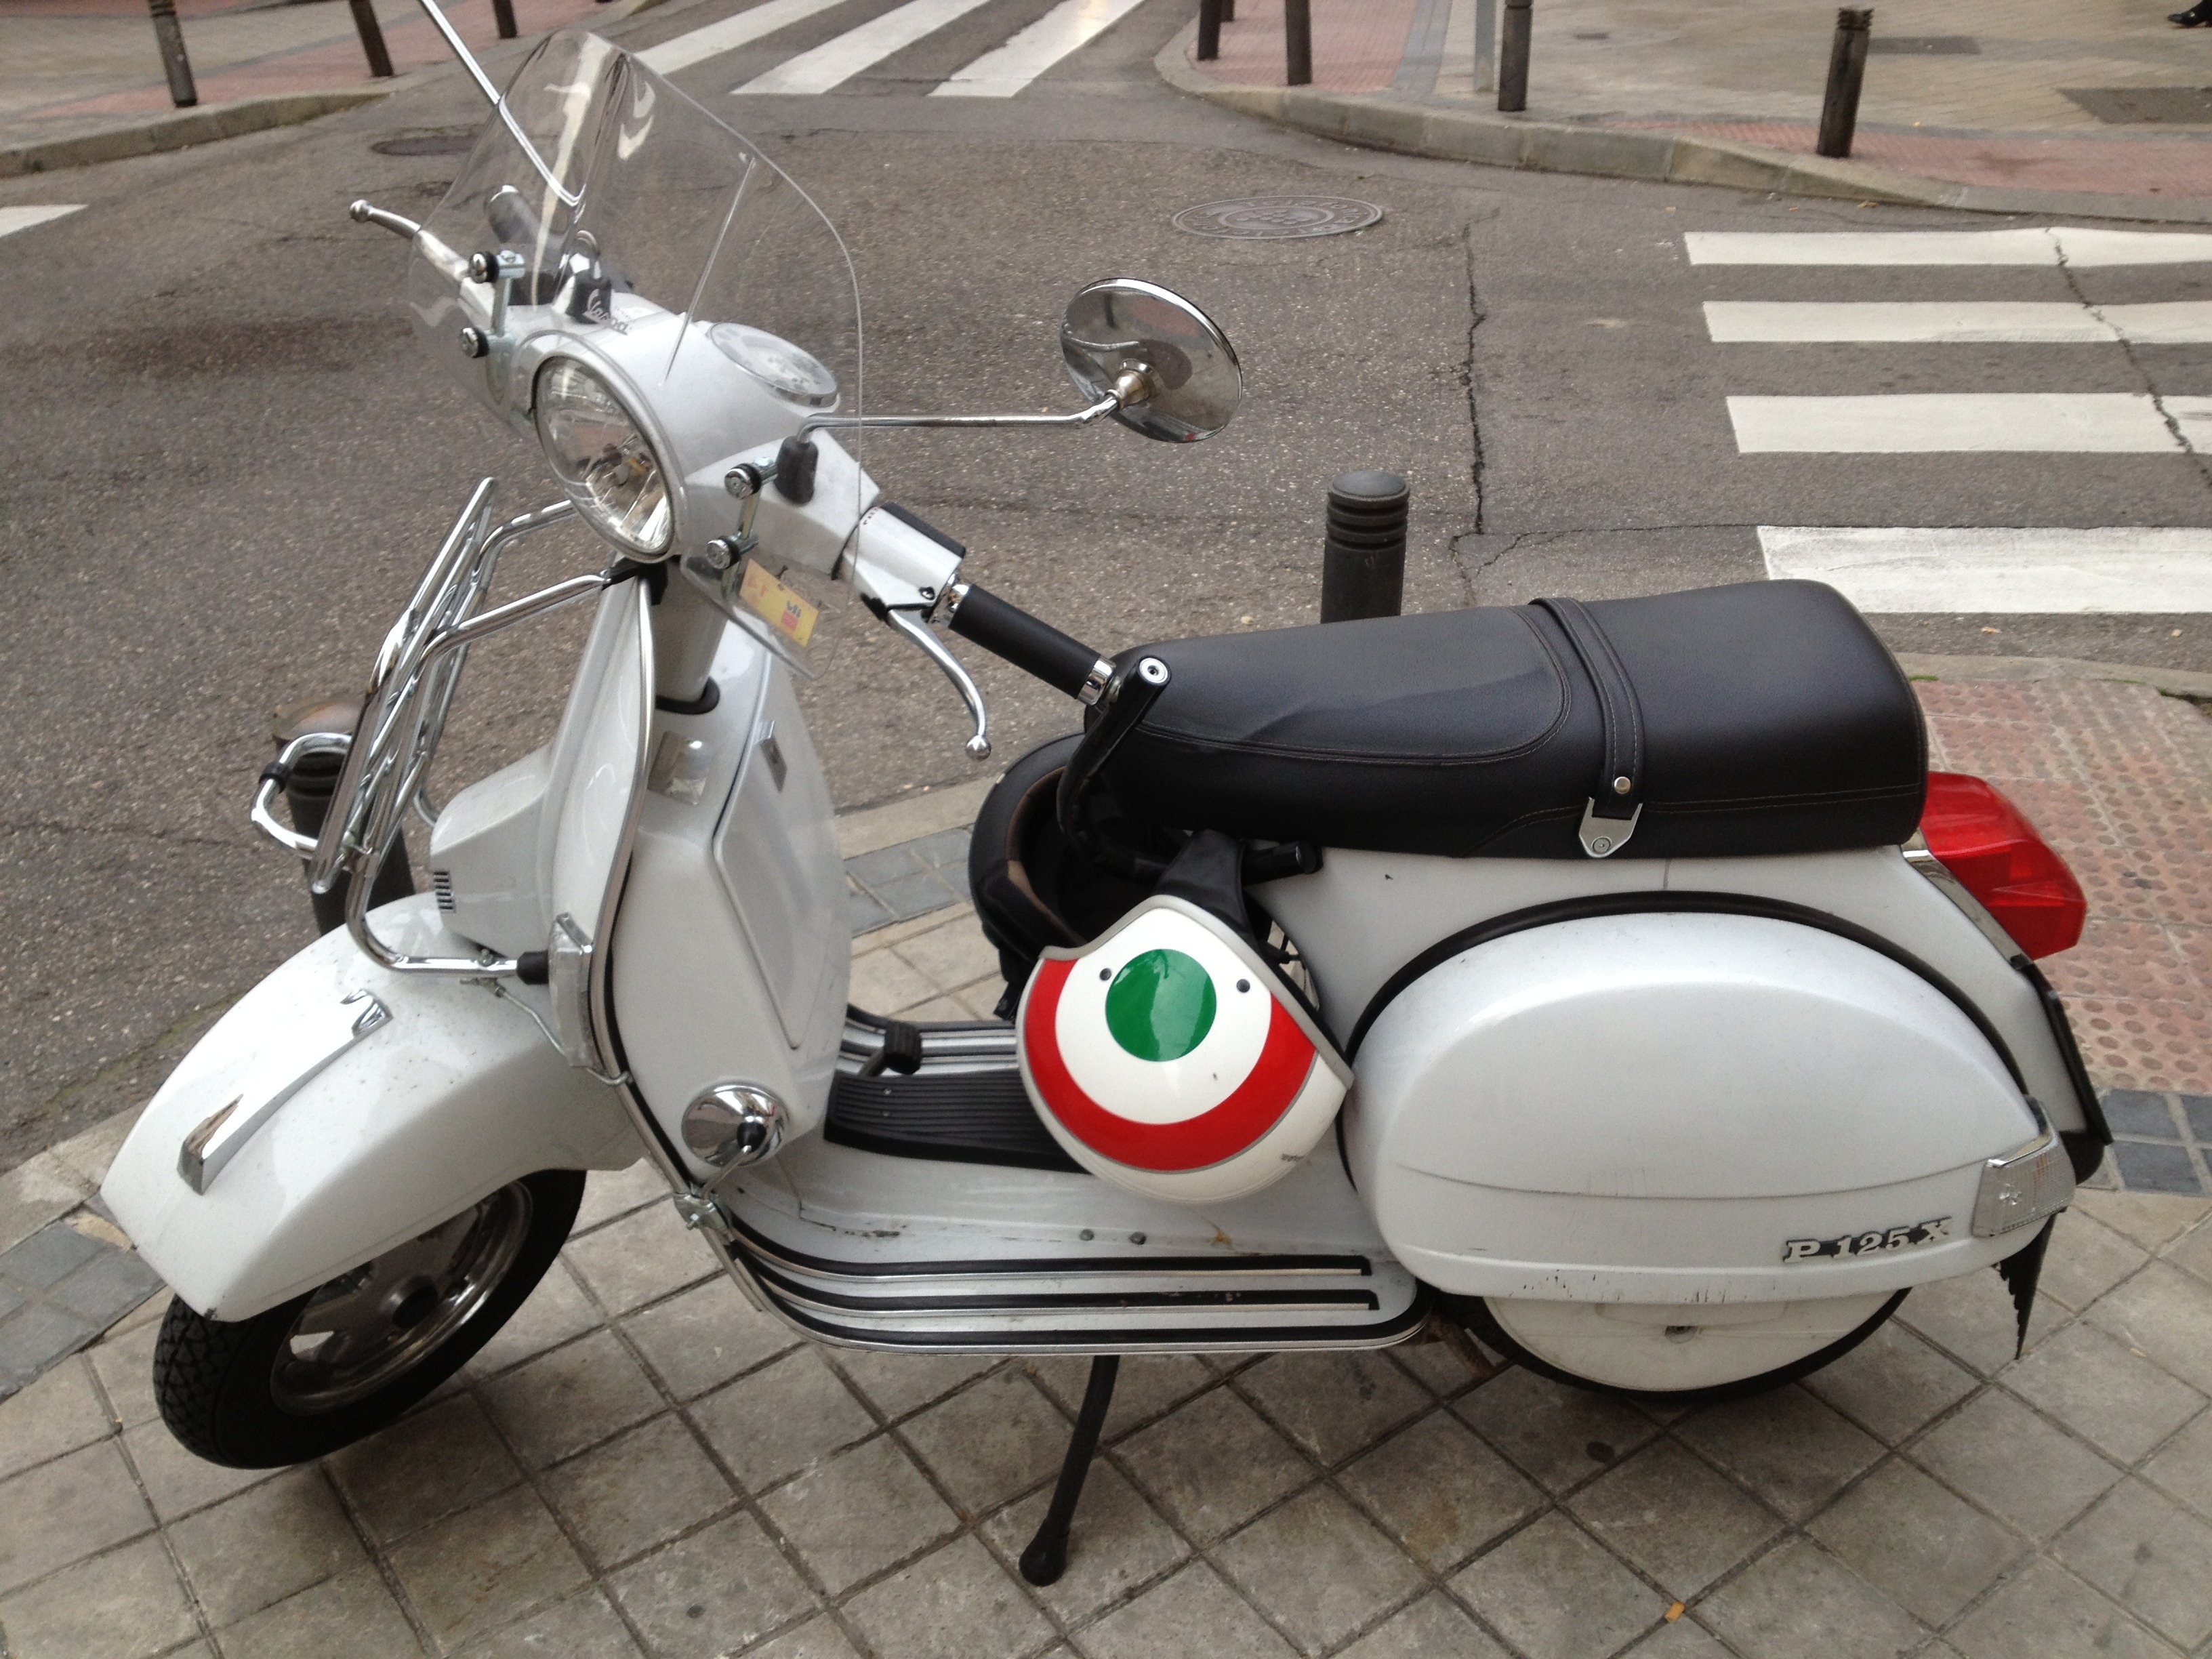
wheel, vehicle, motorcycle, moto, scooter, vespa, cruiser, automotive exterior